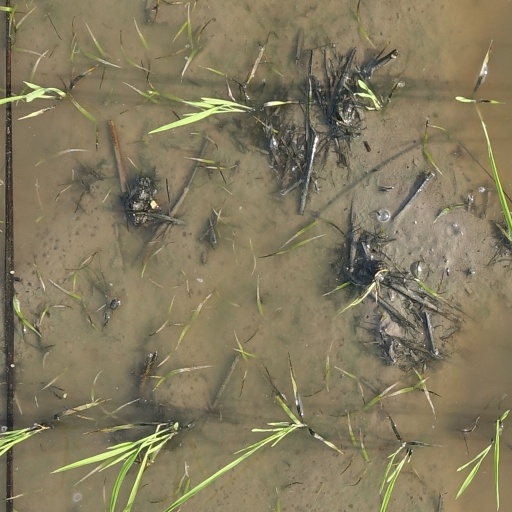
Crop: rice